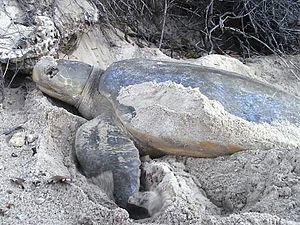
Les chéloniidés sont une famille de tortues. Elle comprend six espèces de tortue marine cryptodires.
Les tortues marines sont les tortues de la super-famille des Chelonioidea. Elles sont présentes dans tous les océans du monde à l'exception de l'océan Arctique.